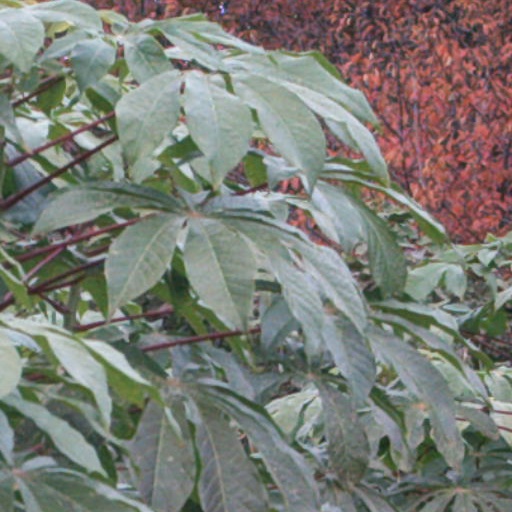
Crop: cassava